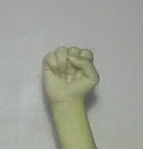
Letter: saad